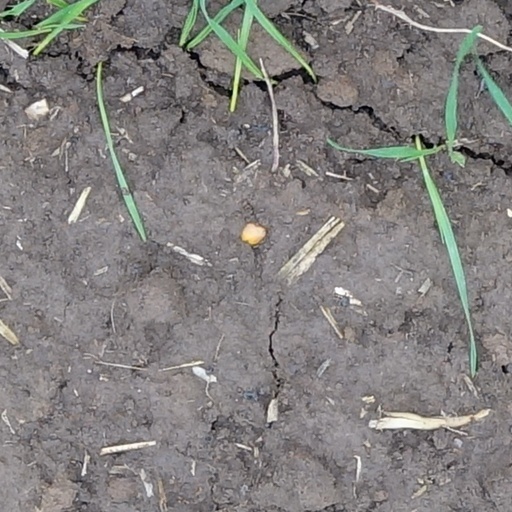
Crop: wheat